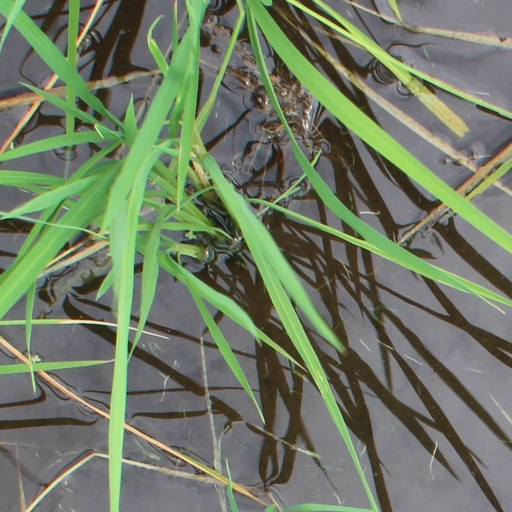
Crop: rice